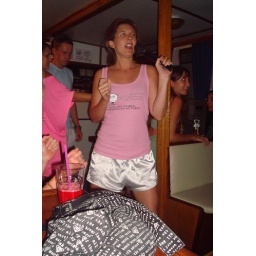
Random girl singing on her boat in her pjs